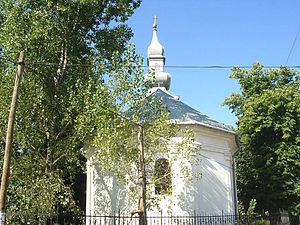
Kusić est une localité de Serbie située dans la province autonome de Voïvodine. Elle fait partie de la municipalité de Bela Crkva dans le district du Banat méridional. Au recensement de 2011, elle comptait 1 176 habitants.